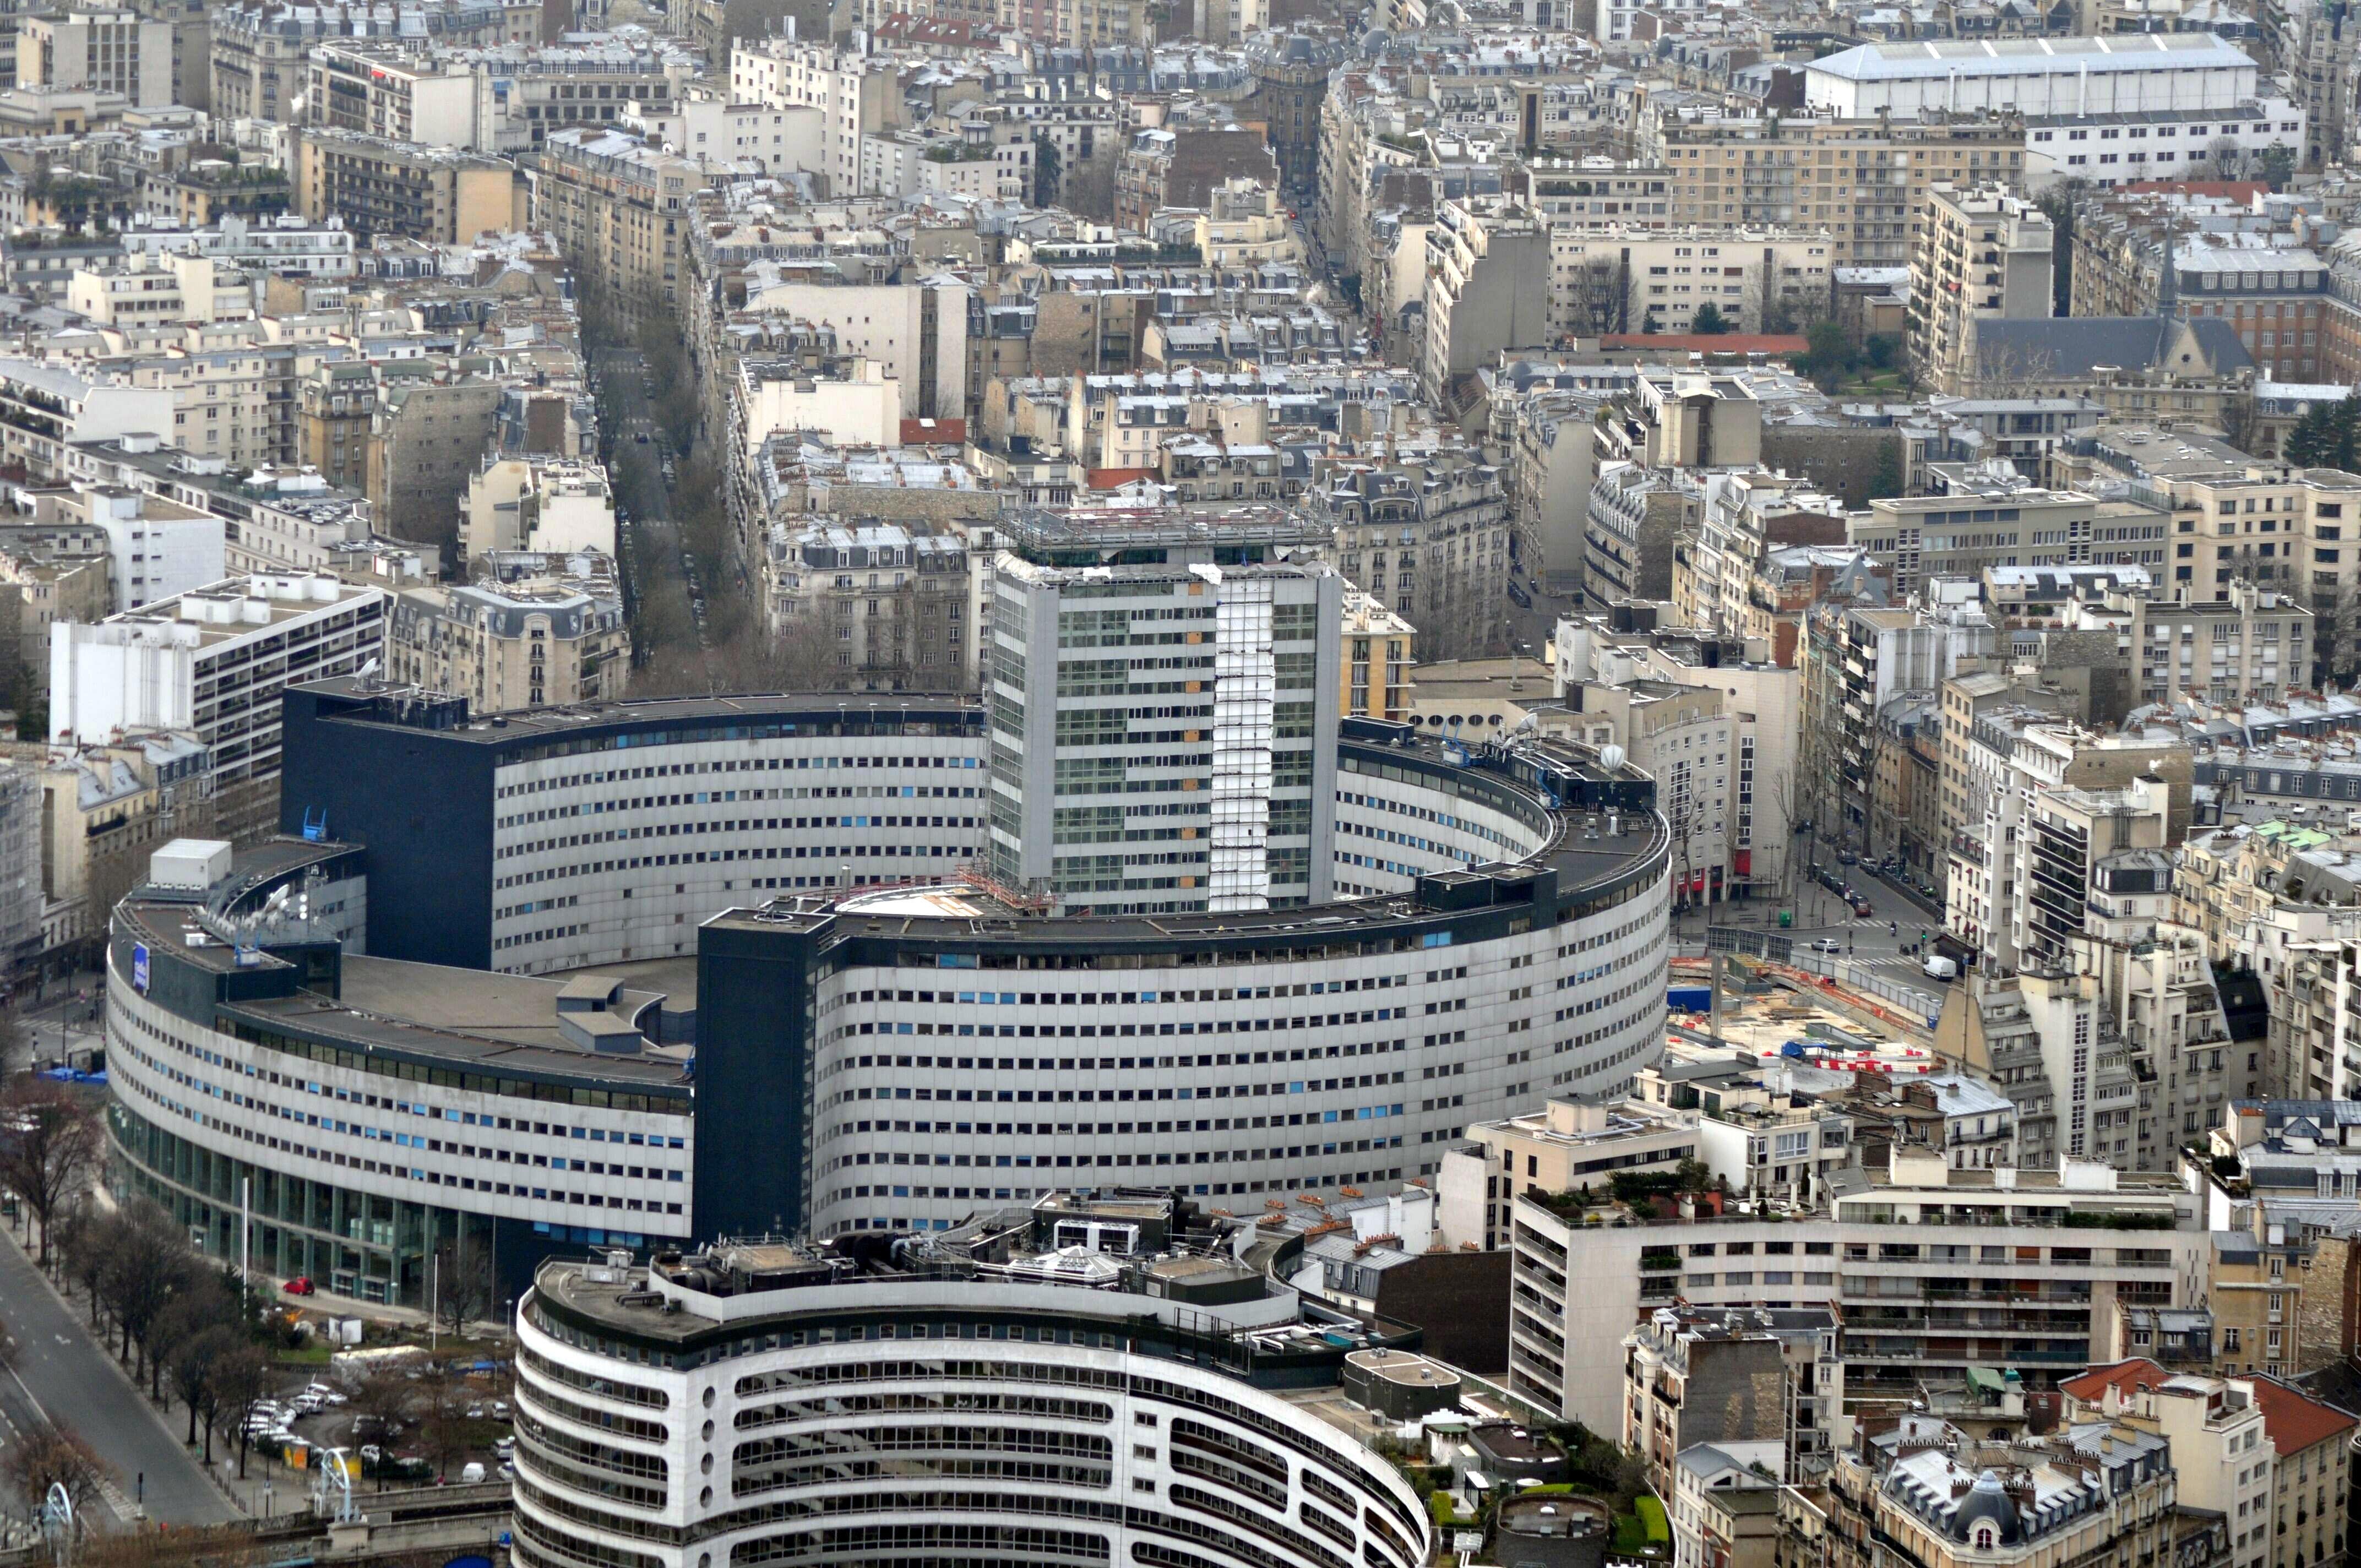
architecture, structure, skyline, city, paris, skyscraper, cityscape, panorama, downtown, france, tower, landmark, stadium, tower block, arena, metropolis, neighbourhood, bird's eye view, aerial photography, urban area, residential area, human settlement, metropolitan area, sport venue